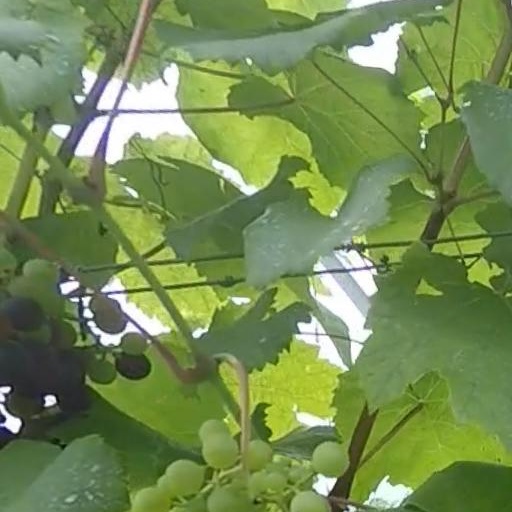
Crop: grape